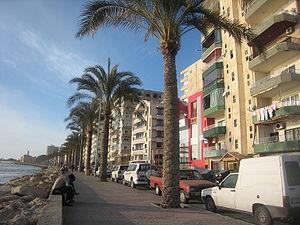
Tyr est une ville du sud du Liban. C'est le chef-lieu du district de Tyr dans le gouvernorat du Liban-Sud.